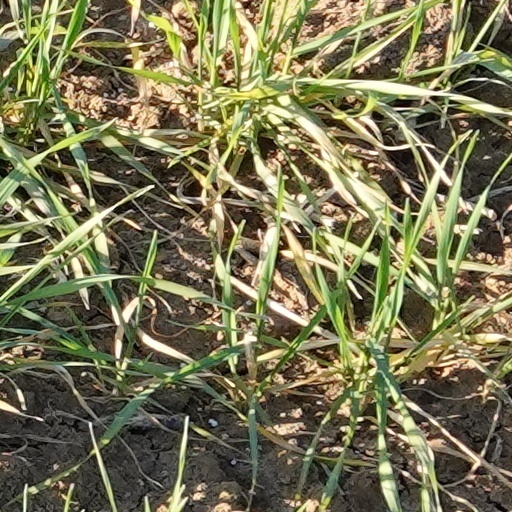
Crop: wheat